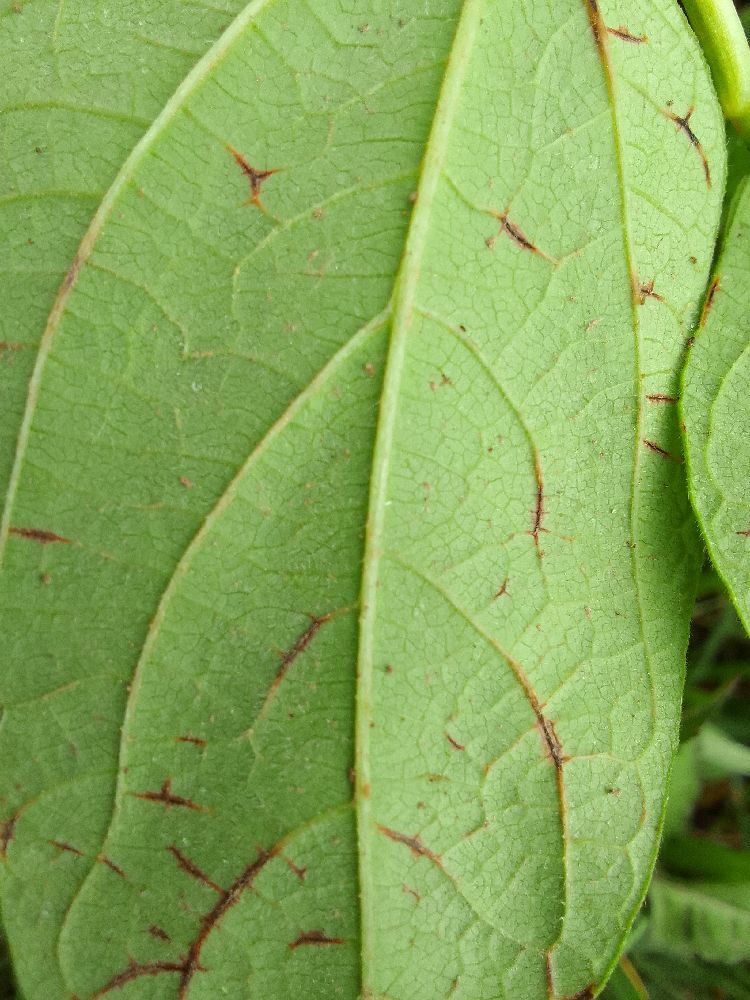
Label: anthracnose